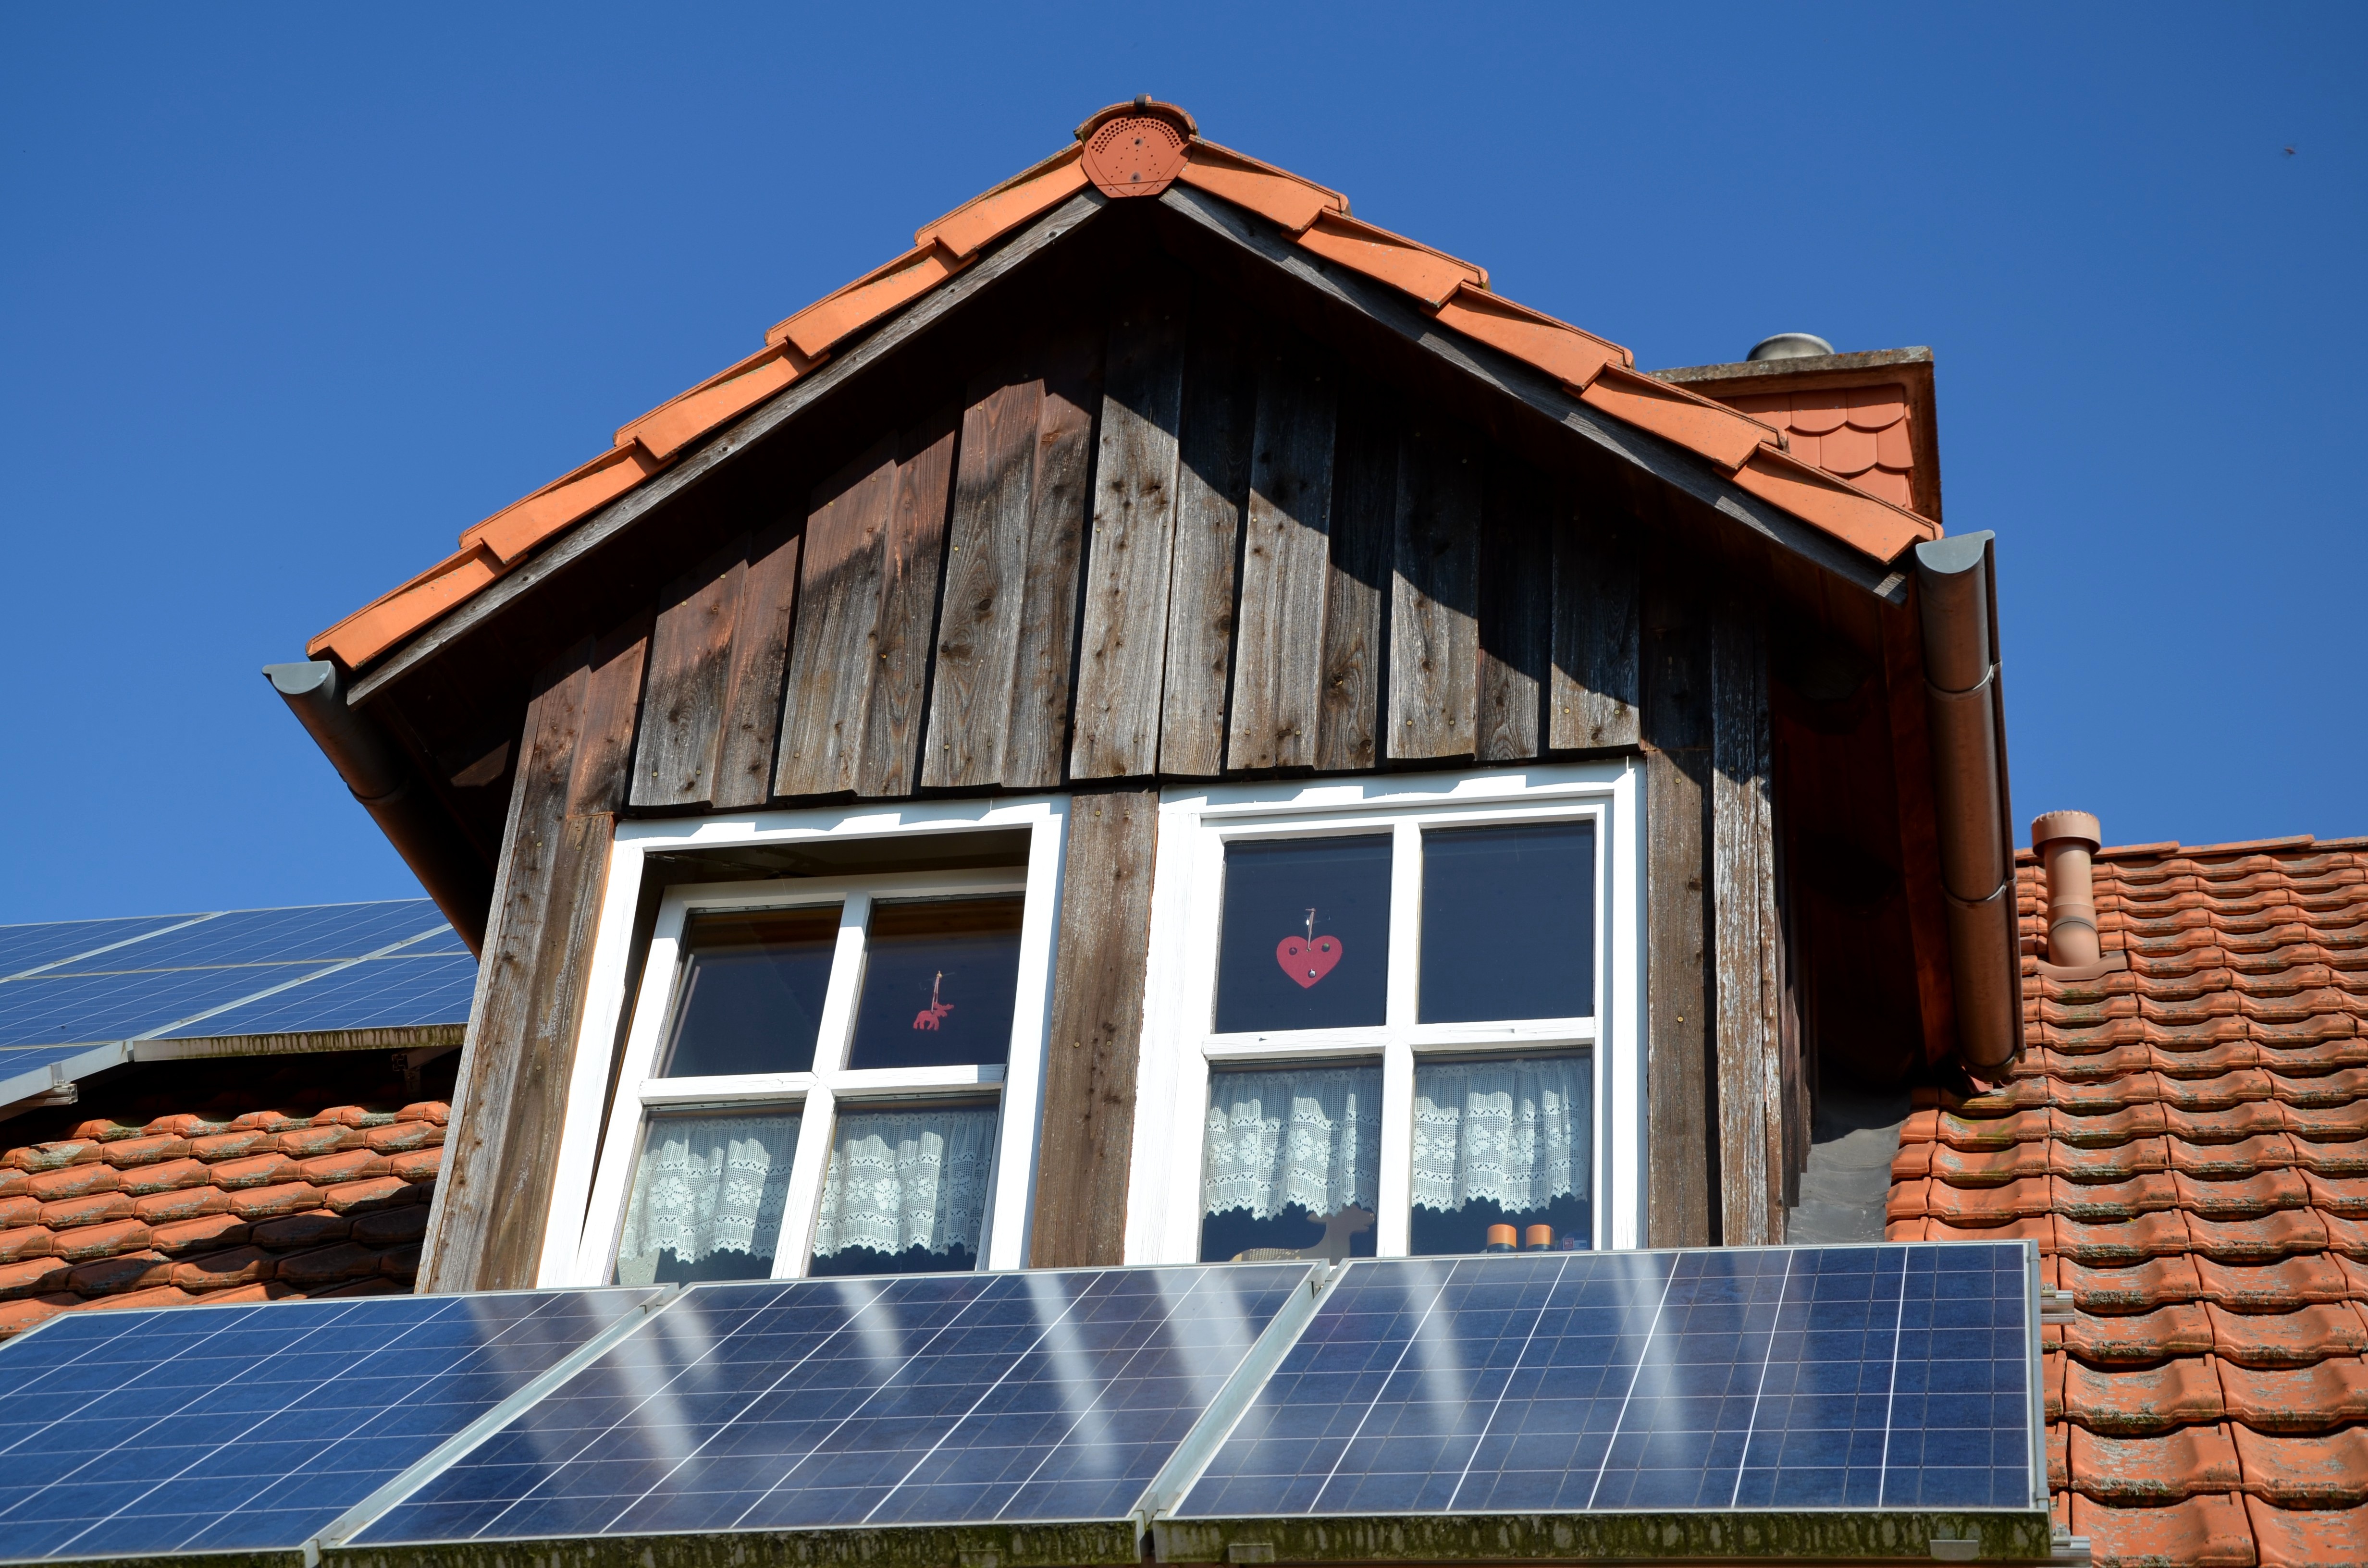
architecture, wood, house, window, roof, home, cottage, facade, energy, current, estate, power generation, siding, solar energy, photovoltaic, environmental technology, outdoor structure